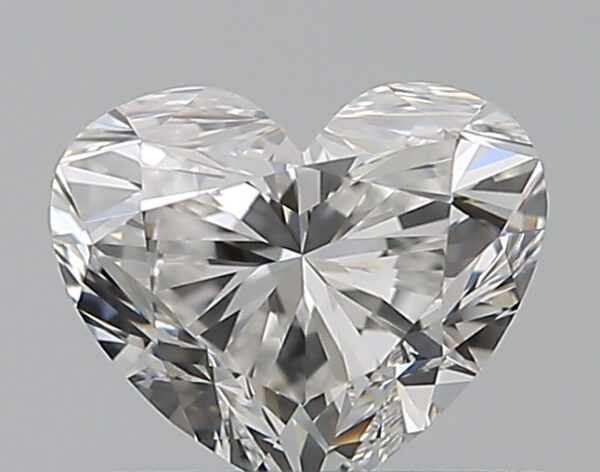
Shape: heart
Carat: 0.51
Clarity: VVS1
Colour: F
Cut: EX
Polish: EX
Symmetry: VG
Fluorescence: F
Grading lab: GIA
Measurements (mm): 4.59 x 5.46 x 3.31